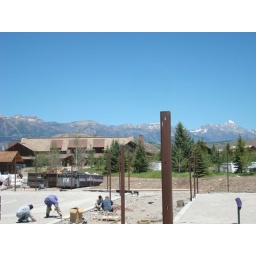
building a tennis court fence in jackson (10)